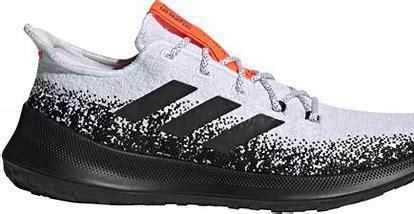
Brand: Adidas
Model: Sensebounce